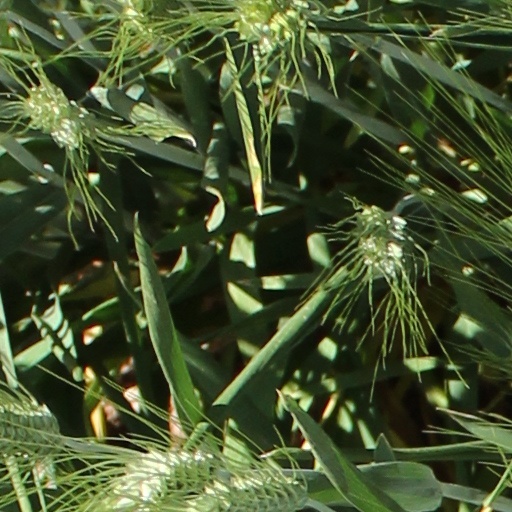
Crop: wheat